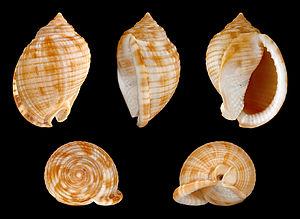
Semicassis est un genre de mollusque gastéropode de la famille des Cassidae.
Cassidae est une famille de mollusques de la classe des gastéropodes et de l'ordre des Littorinimorpha.